Immanuel School of Industries-Department of Public Welfare

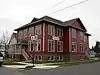

The Immanuel School of Industries, also known as I Street Relief Depot and Akers Taxidermy, is a historical building located in Bellingham, Washington. The building was completed in 1906.